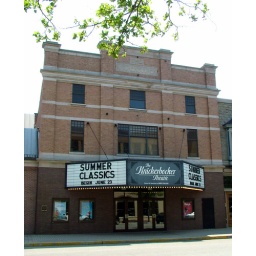
A cute theater with a way cool name. Built in 1911, originally used for vaudeville acts.